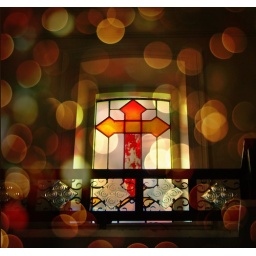
stained glass window in Mexico, last year around December. It was beautiful.